Triplemanía XIX

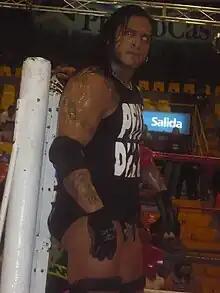
Cibernético, the leader of "Los Bizarros"

During the early stages of the war between AAA and "La Sociedad", Cibernético was one of the top "técnicos" fighting for AAA. On October 1, 2010, at "Héroes Inmortales IV", he was scheduled to team up Heavy Metal, La Parka and Octagón against a team of "La Sociedad" representatives, but prior to the match Konnan announced that Cibernético had decided to turn his back on AAA and join his team instead. AAA bought Konnan's claim and replaced Cibernético and Octagón, who was injured in a backstage assault by someone resembling Cibernético, in the match with Dark Ozz and Dark Cuervo. However, in the end Cibernético interfered in the match and helped AAA pick up the win. Afterwards, Cibernético, upset with AAA and in particular his friend La Parka for believing he had turned on the company, decided to re–form his old group "Los Bizarros" with Amadeus, Escoria, Nygma and Taboo. Cibernético made clear that even though "Los Bizarros" were no longer with AAA, they were not part of "La Sociedad" either, solidifying the group's status as tweeners. He also tried to recruit his friend El Mesías to join the group, but he decided to stay out of the war of words between his two friends. On November 22, the feud between Cibernético and La Parka turned physical, when "Los Bizarros" ran out to save El Mesías from a beatdown at the hands of "La Sociedad", without making the save for La Parka and Jack Evans. When Parka confronted Cibernético, he was laid out with a stunner, after which "Los Bizarros" beat him down and Cibernético ripped his mask off his face. The first major battle between Cibernético and La Parka took place on December 5, 2010, at "Guerra de Titanes", where Parka teamed up with Dark Espíritu, Extreme Tiger and Jack Evans to defeat Cibernético, Escoria, Nygma and Taboo. After the match, "Los Bizarros" once again beat down La Parka, after which Cibernético admitted that while Super Fly had been outed as the man who had attacked Octagón prior to Héroes Inmortales IV, he "was" in fact the one who had orchestrated the attack, meaning that Parka had been right about him all along. He then introduced the returning Charly Manson, who had most recently worked for rival promotion Consejo Mundial de Lucha Libre (CMLL), as the newest member of "Los Bizarros". The group's lineup would be finalized a couple of months later with the addition of Billy el Malo, who jumped to "Los Bizarros" from "La Sociedad". Cibernético and La Parka continued their heated rivalry the following months during which it was implied that Cibernético had assaulted and hospitalized Parka's three-year-old son, his own godson, with a broken leg and even provided X-rays, which he used to taunt Parka with. At March's Rey de Reyes, "Los Bizarros", represented by Cibernético, Billy el Malo, Escoria and Nygma defeated La Parka, Jack Evans, Joe Líder and Nicho el Millonario, after which Cibernético threatened to light Parka on fire, before being driven out of the ring by Nicho. In May, La Parka formed his own group "El Inframundo" ("The Underworld") with Dark Ozz, Dark Cuervo, Dark Espíritu and the recently debuted Drago to counteract "Los Bizarros". On May 13, La Parka challenged Cibernético to a battle of the groups at Triplemanía XIX, which he accepted. It was later revealed that for the event Parka's team would be joined by Octagón, looking for revenge for what happened to him nine months earlier. During the event, Octagón would also become the fifth inductee into the AAA Hall of Fame, following in the footsteps of Antonio Peña, Rey Mysterio Jr., Eddie Guerrero and Pepe Casas.